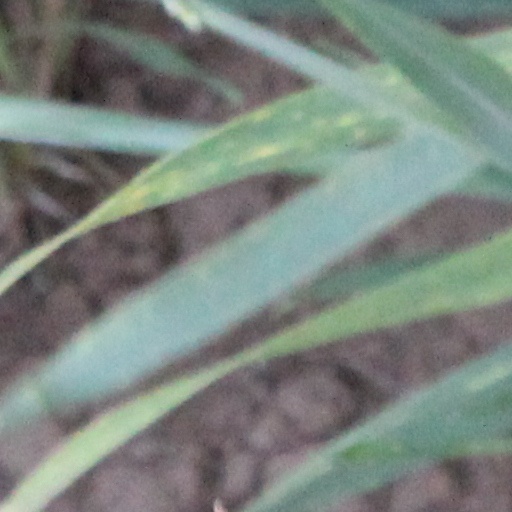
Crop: wheat